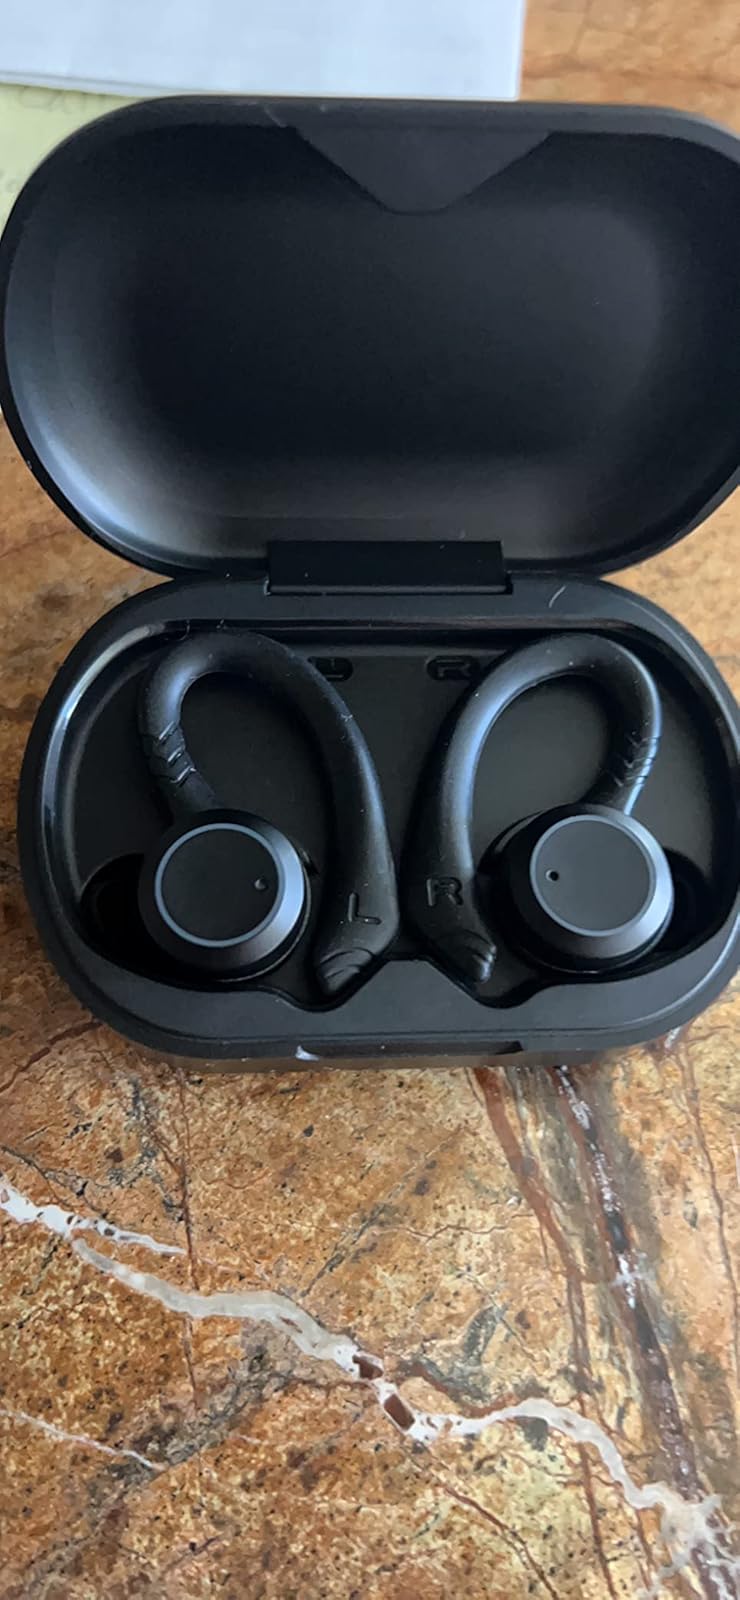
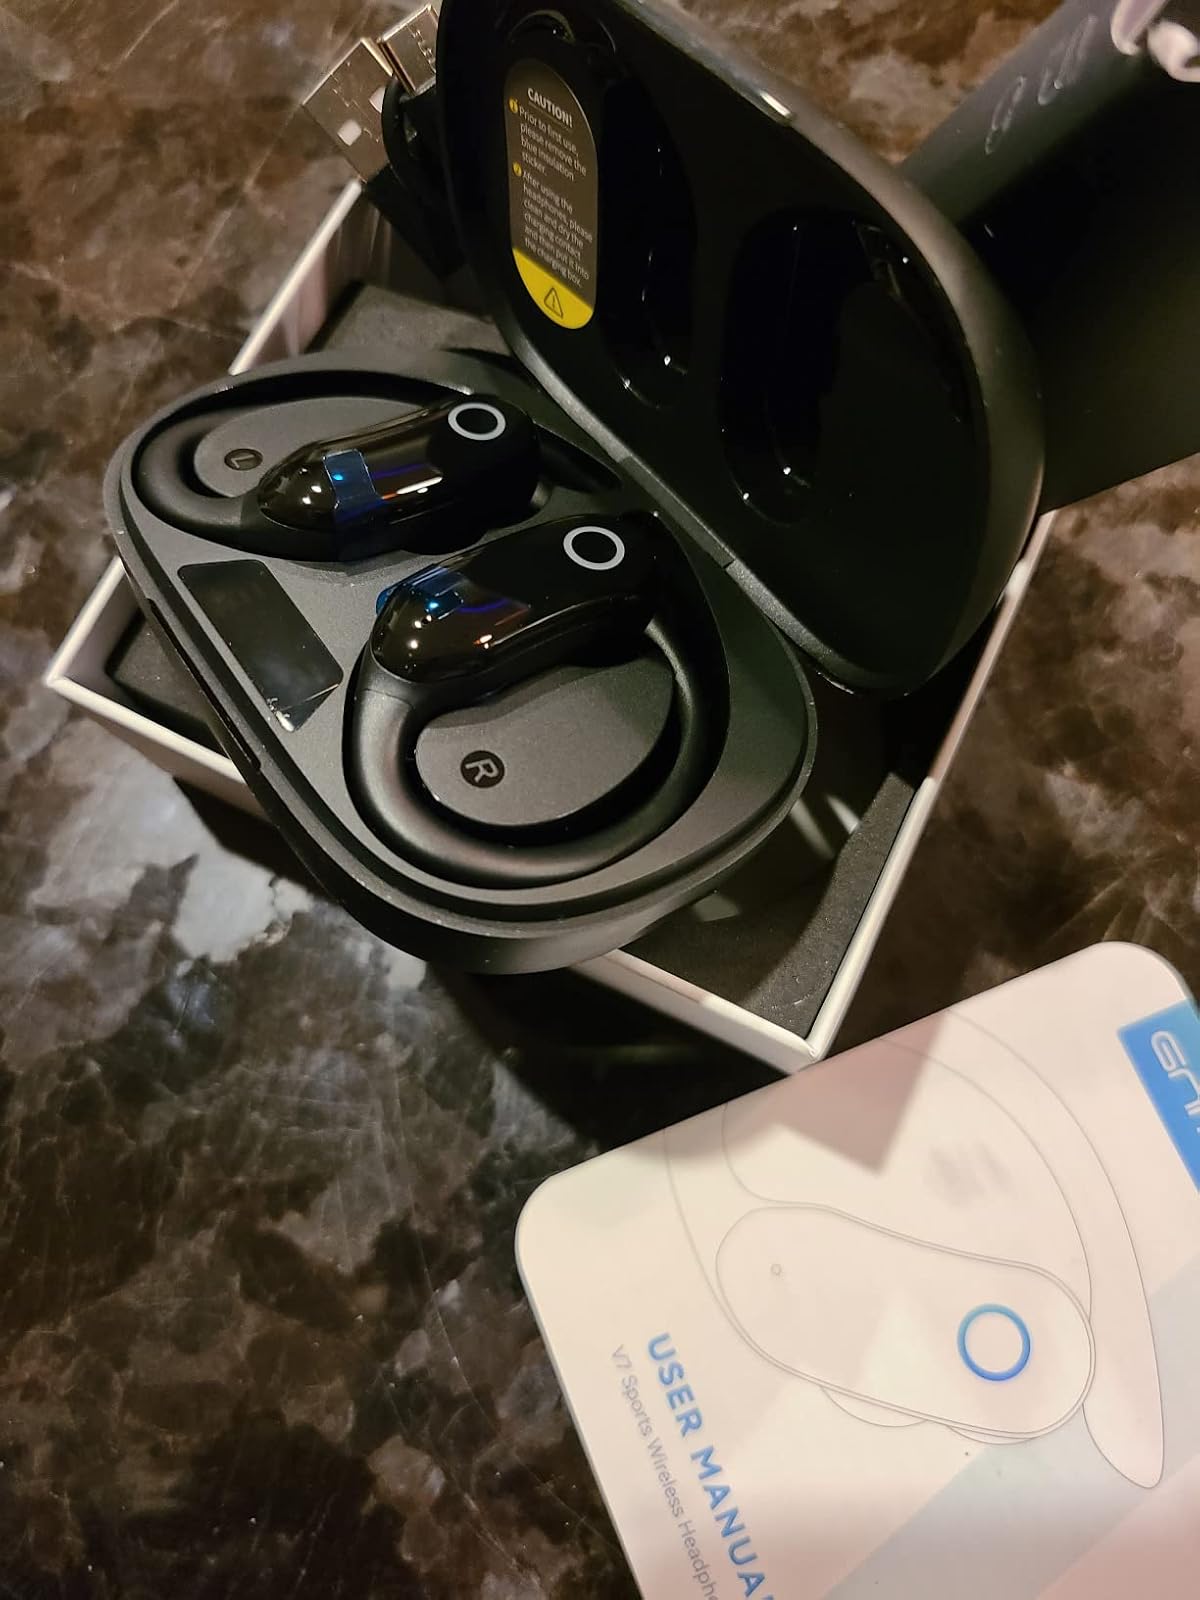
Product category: earbuds
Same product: no